Blackhawk Museum

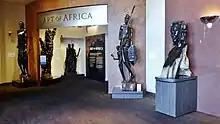
Art of Africa gallery

The museum houses about ninety classic cars. It also houses a display showcasing the work of the Wheelchair Foundation.